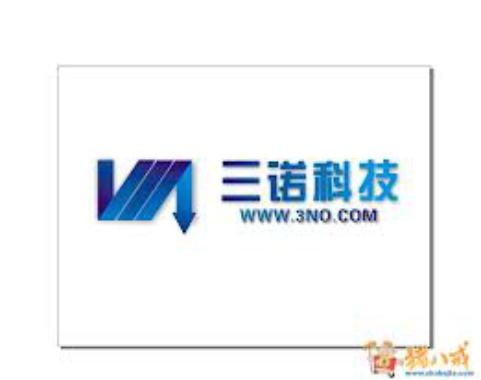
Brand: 3nod
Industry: Electronic